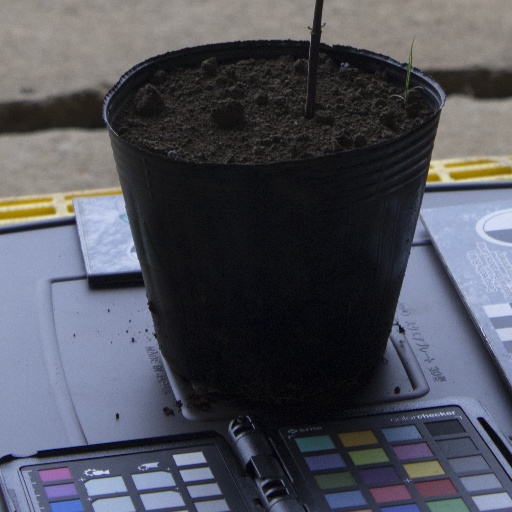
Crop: soybean